High Point Central High School

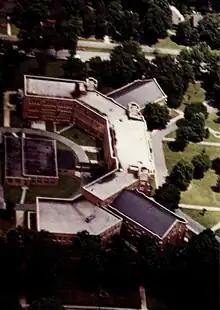
The school's main building from above, circa 1962

High Point High School was also outfitted with modern technological innovations for its time including a central vacuum system, and an innovative heating and air conditioning system. The three Gothic entrance towers, each four stories high, held an ice bin. Large fans circulated the cool air from the ice bins throughout the school. The melted water was intended to be used in the several water fountains throughout the campus.